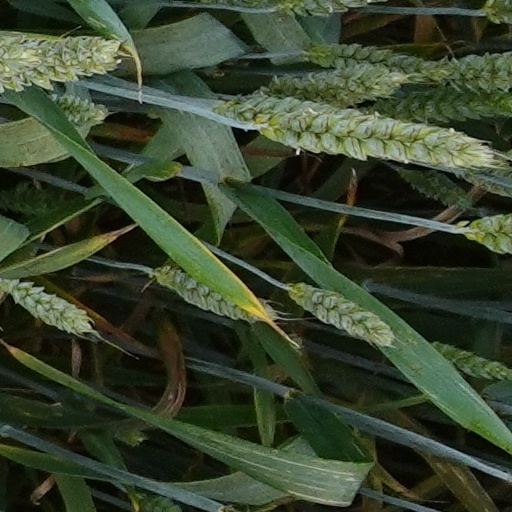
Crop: wheat